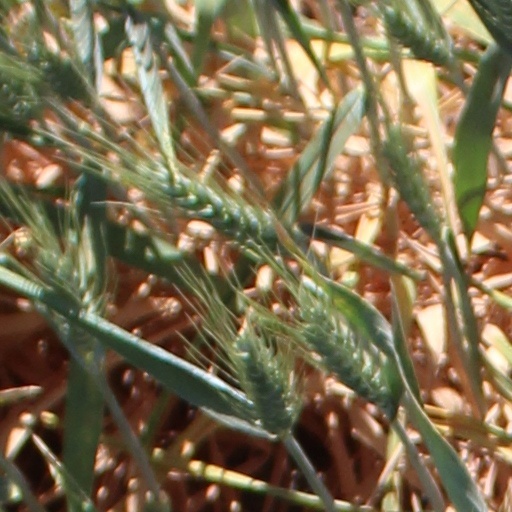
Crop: wheat